Mangala Devi Temple, Kagpur, Vidisha

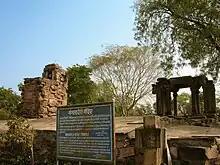
The ruins of the temple

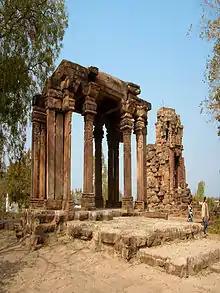
The mandapa

Mangla Devi Temple is a ruined Hindu temple in the Kagpur village of Vidisha District, Madhya Pradesh, India. It is located on the State Highway 19, 33 km from Vidisha.